Nathaniel Brassey Halhed

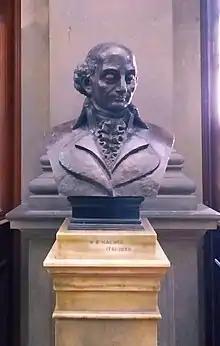
N B Halhed Bust in Victoria Memorial, Kolkata

Halhed lived on for another decade, without publishing anything further. His quiet life came to an end on 18 February 1830. He was buried in the family tomb of Petersham Parish Church. At his death his assets were estimated to be around £18,000. Louisa Halhed lived for a year longer and died on 24 July 1831.